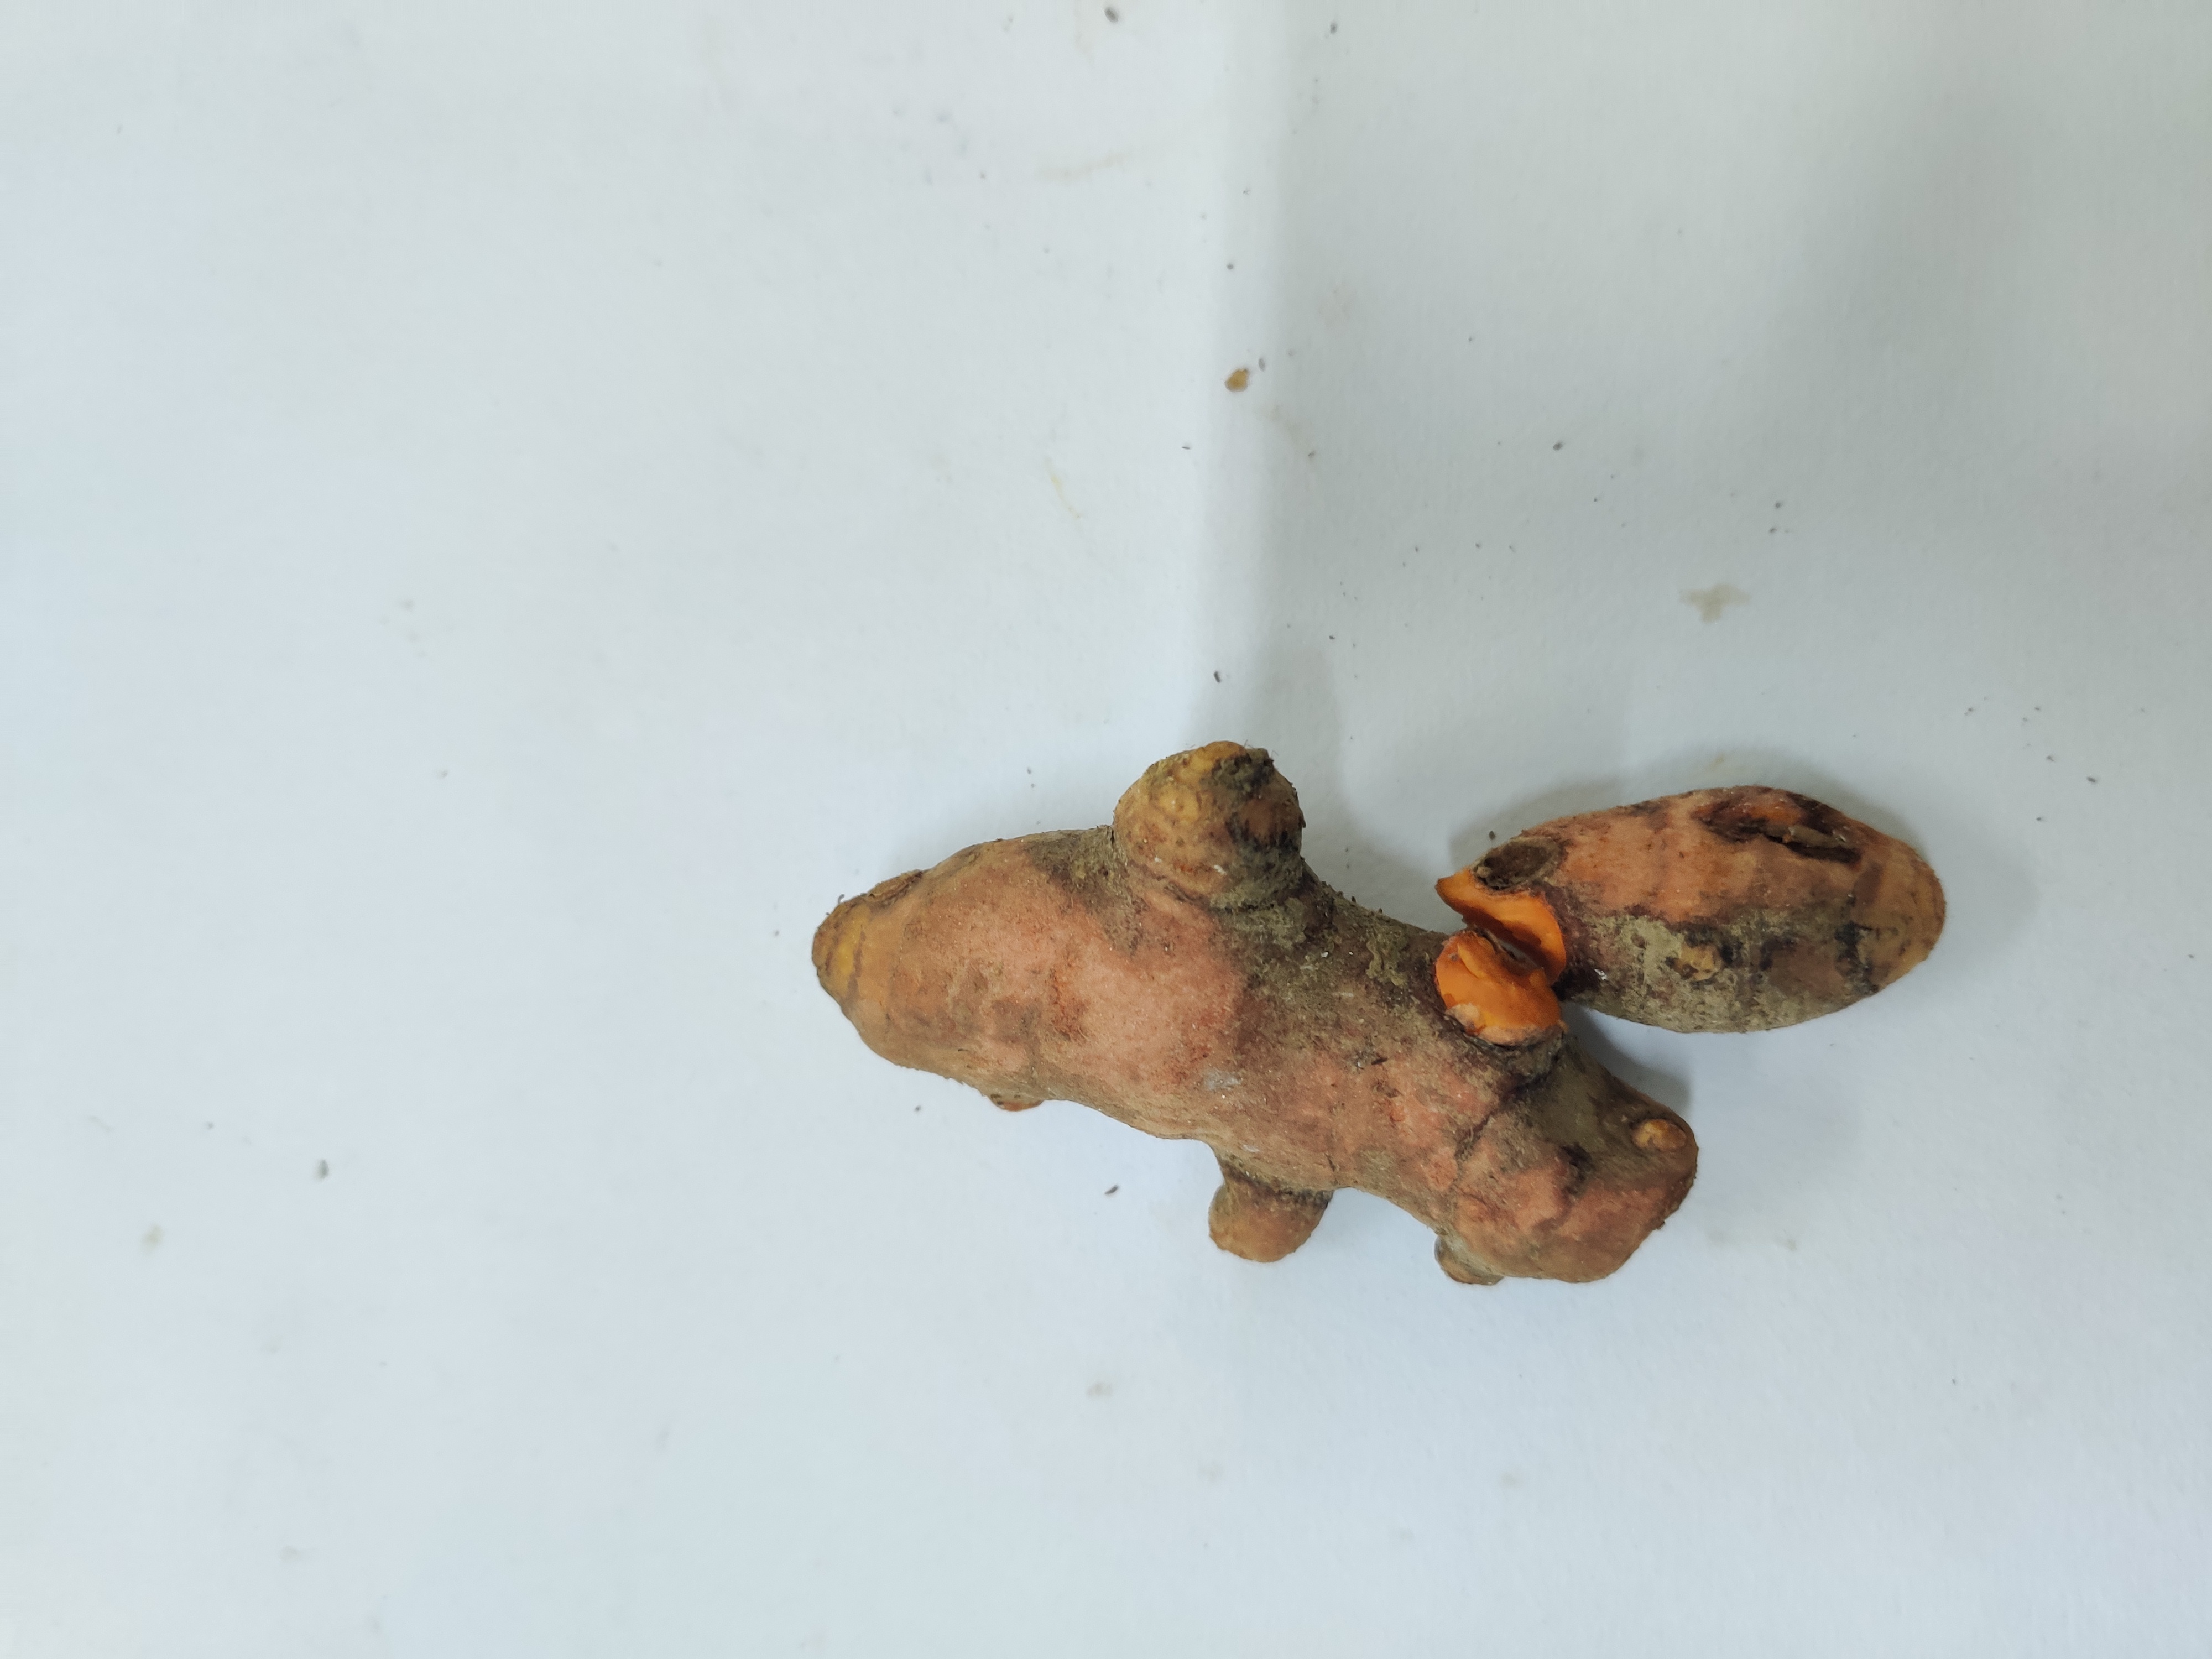
Crop: Turmeric
Condition: Damaged